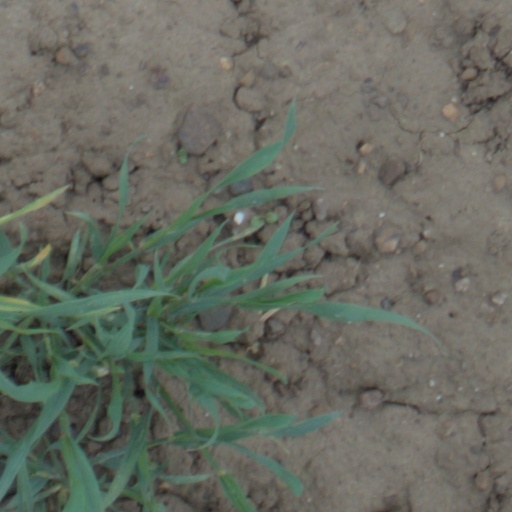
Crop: wheat